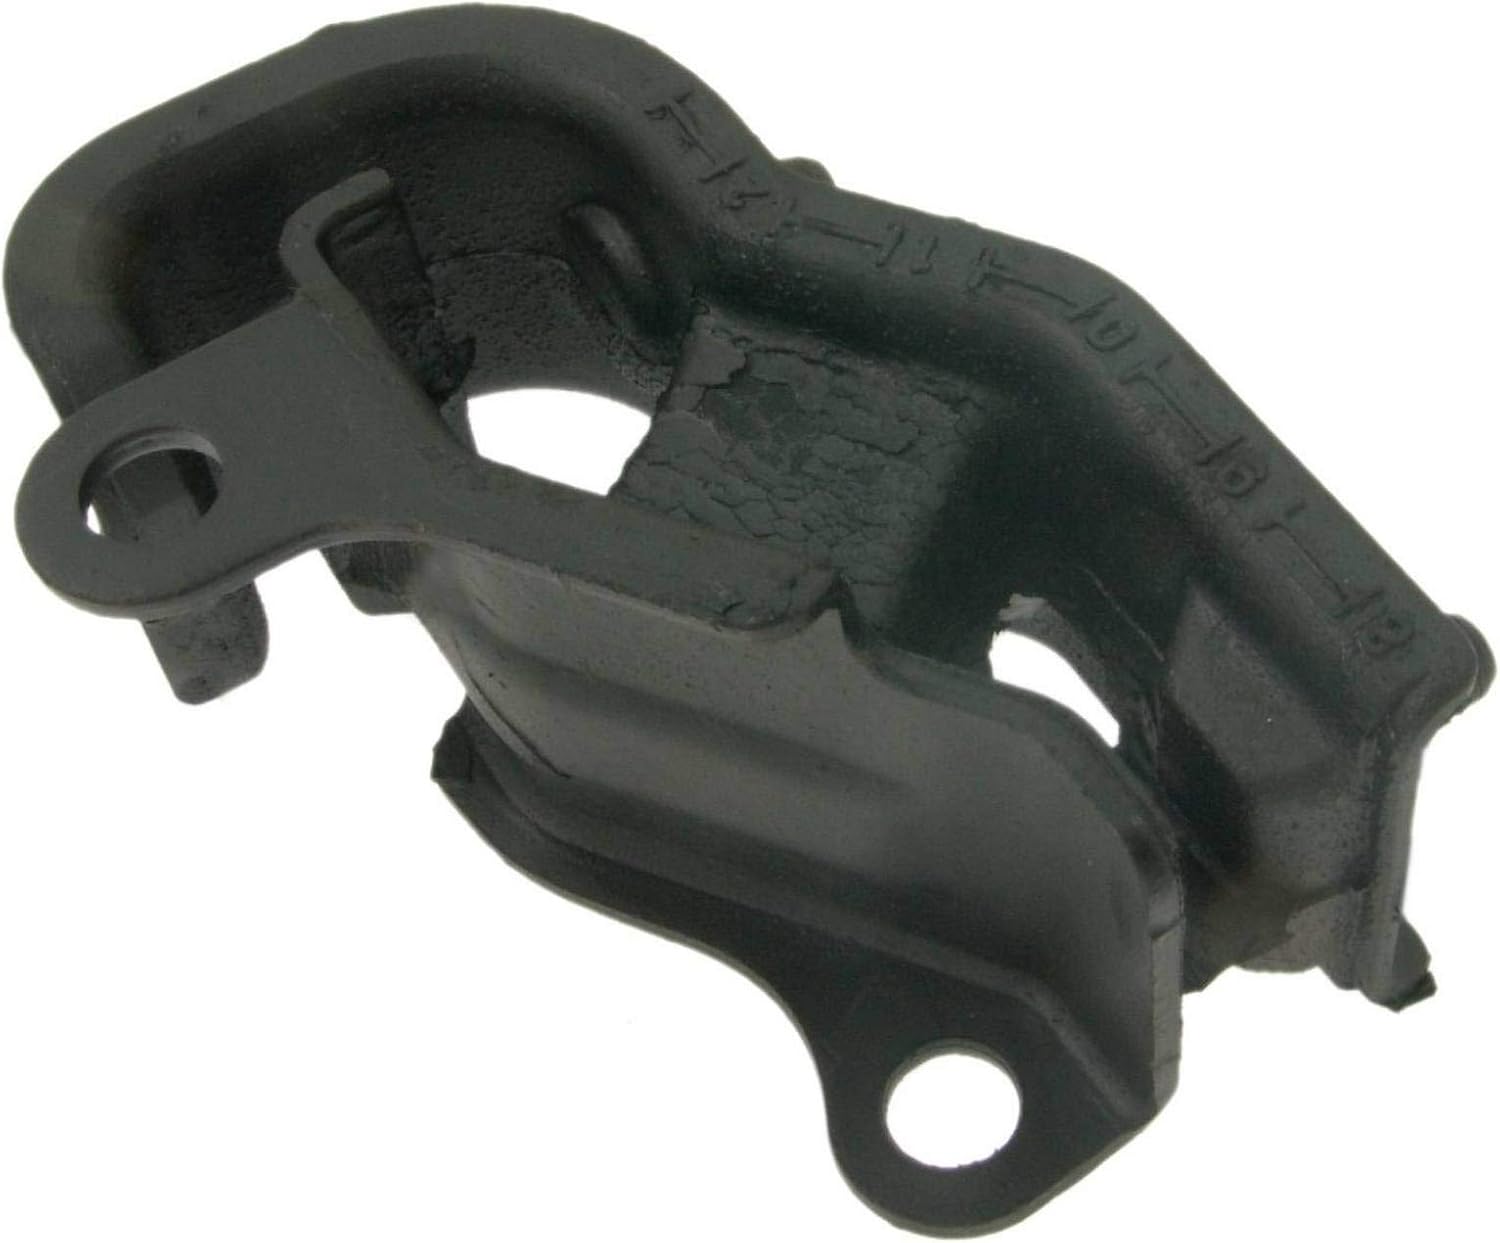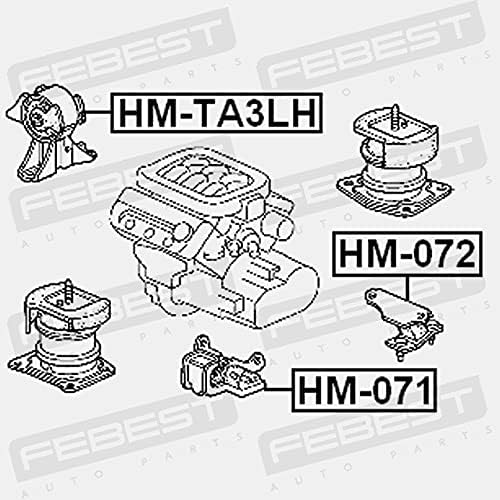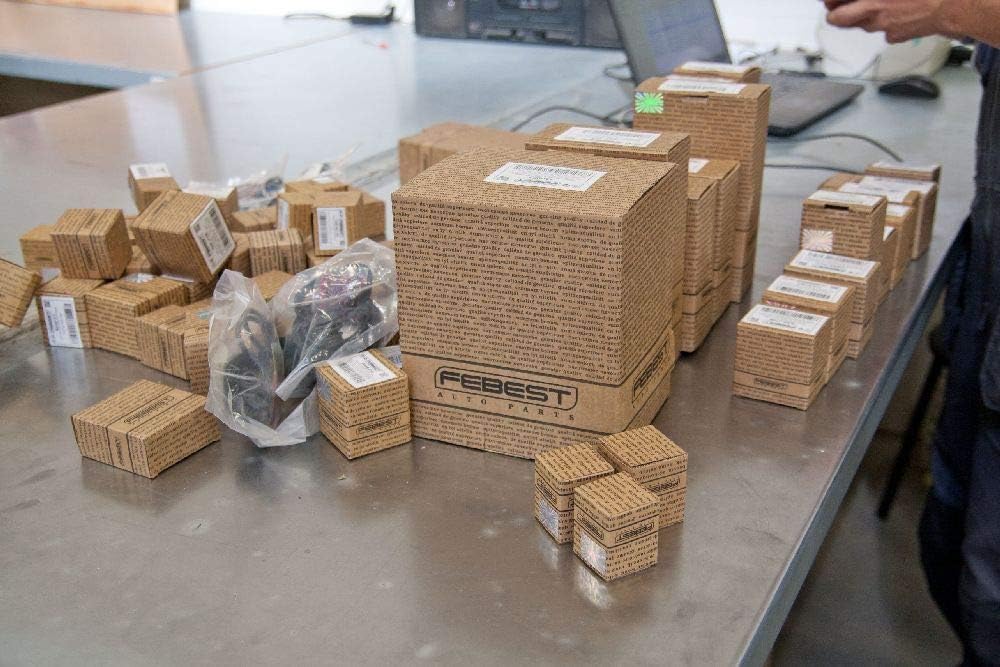
Front Transmission Mount Febest HM-071 Oem 50805-S87-A80
Category: Automotive
This is a Front Transmission Mount. The Febest # HM-071 The compatible part numbers for this part are: 50805-S87-A80. Part Type: Rubber Parts - Engine Mountings
Features: 1 YEAR WARRANTY: All Febest Parts come with a 1 Year Warranty backed by great customer service. | QUALITY IS EVERYTHING: The synthetic lubricant Febest uses is 10x as expensive as our competitors, and lasts 3x as long. | GERMAN QUALITY CONTROL: Febests German quality control experts ensure that all parts are of the utmost quality. We have specially developed metals and rubbers that create a super durable, and long lasting end product.